Hartley Colliery disaster

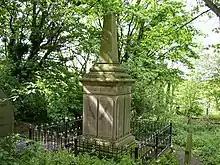
The obelisk in Earsdon churchyard in 2005

An inquest was held on Tuesday 21 January 1862 on the five men killed directly by the beam fall, but this heard little evidence, the coroner expecting a "more particular inquiry, should some of the rest not be got out alive". The enginemen reported what they had seen and heard when the beam failed; one also told of an incident during maintenance about a month previously. The beam had been lifted by hydraulic jacks from its centre bearing to allow the bearing brasses to be replaced. During this operation, the hydraulics had failed, and the beam had fallen. However it had fallen only , back into its bearings; the witness did not think so small a drop would have damaged the beam; he had not seen any damage to the beam, and the engine had run well until the beam failure. It was also noted that there were casting defects visible at the fracture surface.